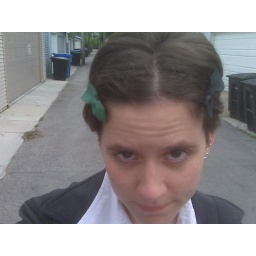
Wearing green and black bows for Iran. In my alley walking to the train in the morning.